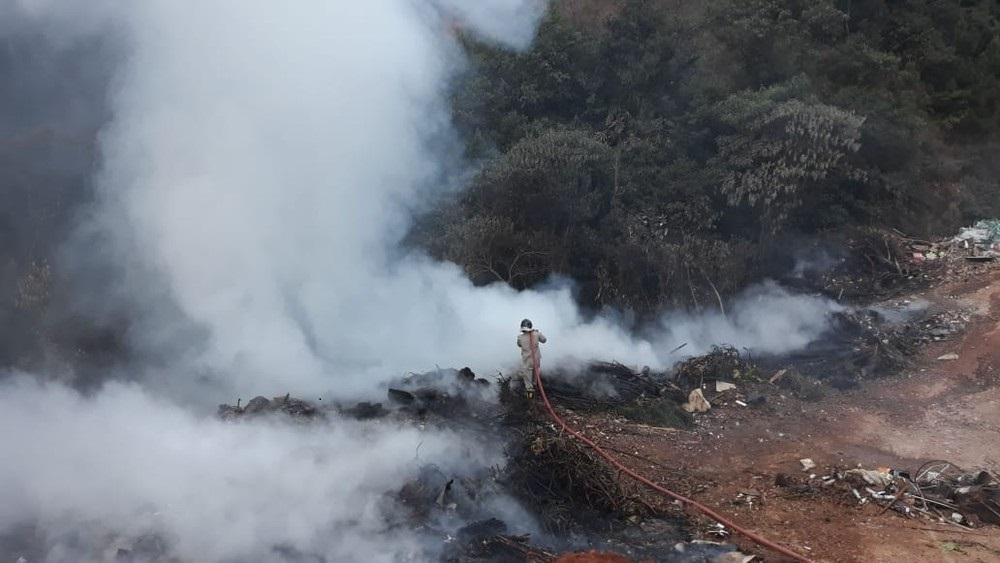
Fire: no
Smoke: yes